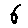
Label: 6